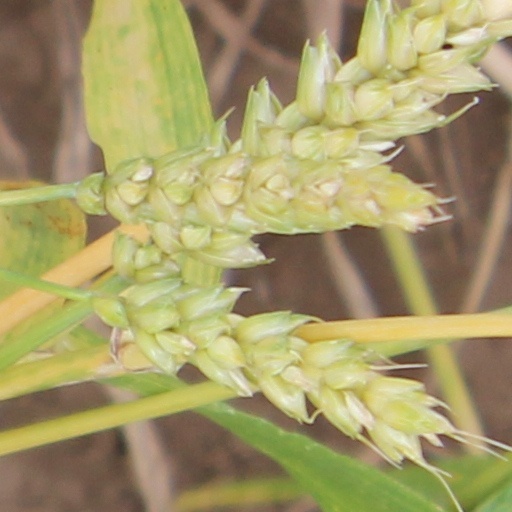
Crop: wheat